Montreal Canadiens

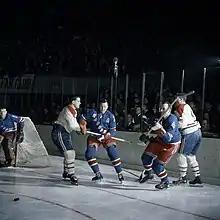
Five men playing hockey in a crowded arena.

The Canadiens added ten more championships in 15 seasons from 1965 to 1979, with another dynastic run of four-straight Cups from 1976 to 1979. In the 1976–77 season, the Canadiens set three still-standing team records – fewest losses (8) in an 80-game season, the longest home unbeaten streak (34), and best goal differential (+216) – and one record that lasted until the 2022–23 Boston Bruins beat it, for the most points (132) in an 80-game season. In the 1977–78 season, the team had a 28-game unbeaten streak, the second-longest in NHL history. The next generation of stars included Guy Lafleur, Yvan Cournoyer, Ken Dryden, Pete Mahovlich, Jacques Lemaire, Pierre Larouche, Steve Shutt, Bob Gainey, Serge Savard, Guy Lapointe and Larry Robinson. Scotty Bowman, who would later set a record for most NHL victories by a coach, was the team's head coach for its last five Stanley Cup victories in the 1970s.